Bihoro Station

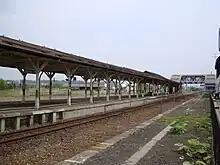
The station platforms in May 2009

The station opened on 5 October 1912. With the privatization of Japanese National Railways (JNR) on 1 April 1987, the station came under the control of JR Hokkaido.